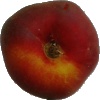
Label: Nectarine Flat 1